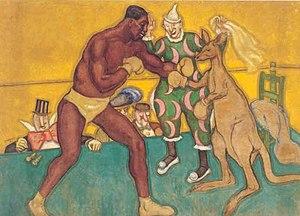
David-Ossipovitch Widhopff, ""Boxeur luttant avec un kangourou"", 1924, peinture sur toile, 208 x 297,5 cm (Inv. P 486) Musée municipal de l'Evéché, Limoges"
Le Cirque de Limoges était un cirque stable bâti en 1925 à Limoges. Les travaux avaient commencé en 1911, mais ils avaient été ralentis par la guerre. Son architecte est Émile Robert.